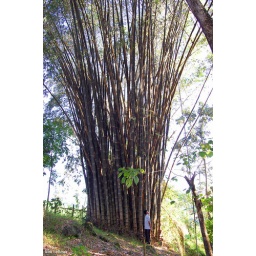
location: town of Maramag, Bukidnon, Philippinesbamboos belongs to the grass family in the plant kingdom and are the fastest growing plants